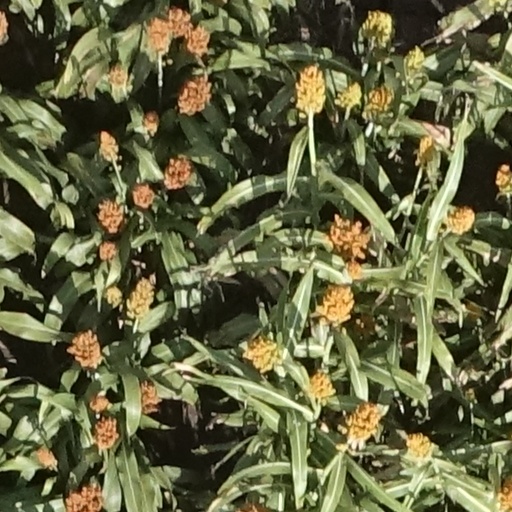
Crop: sorghum